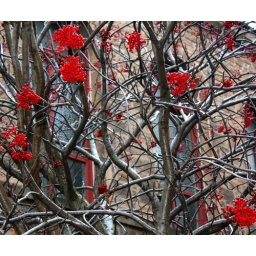
really like how the red is matched in with the windows in this photo. i really like this photo